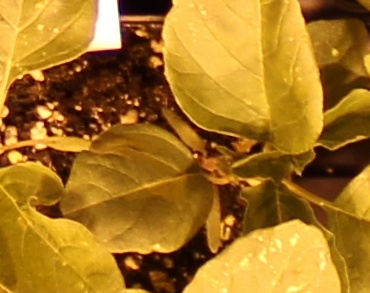
Label: Redroot Pigweed